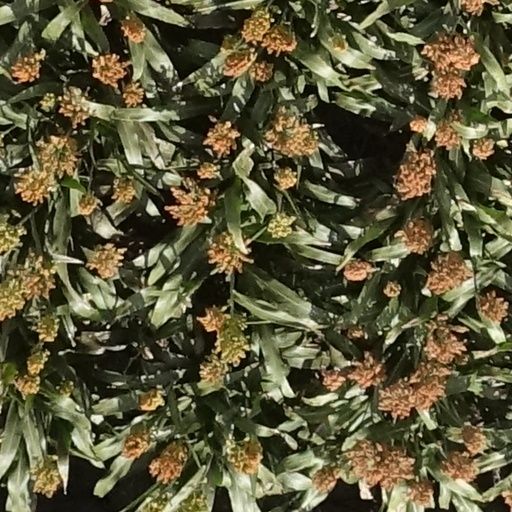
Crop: sorghum